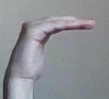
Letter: haa